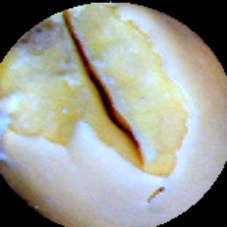
Label: Broken